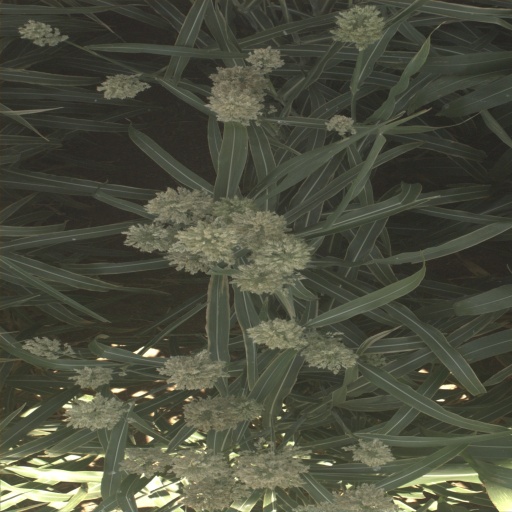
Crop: sorghum